1982–83 European Cup

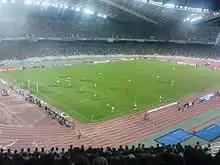
The Olympic Stadium in Athens hosted the final.

The 1982–83 European Cup was the 28th season of the European Cup, UEFA's premier club football competition. The tournament was won for the first time by Hamburg, who beat Juventus 1–0 in the final at Athens' Olympic Stadium. It was the first time since 1976 that the trophy was not won by an English club.